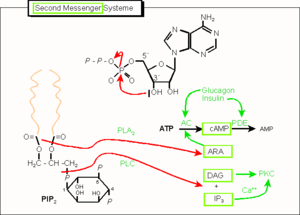
Les messagers secondaires, ou seconds messagers sont des molécules permettant la transduction d'un signal provenant de l'extérieur d'une cellule, vers l'intérieur ou la surface de celle-ci.